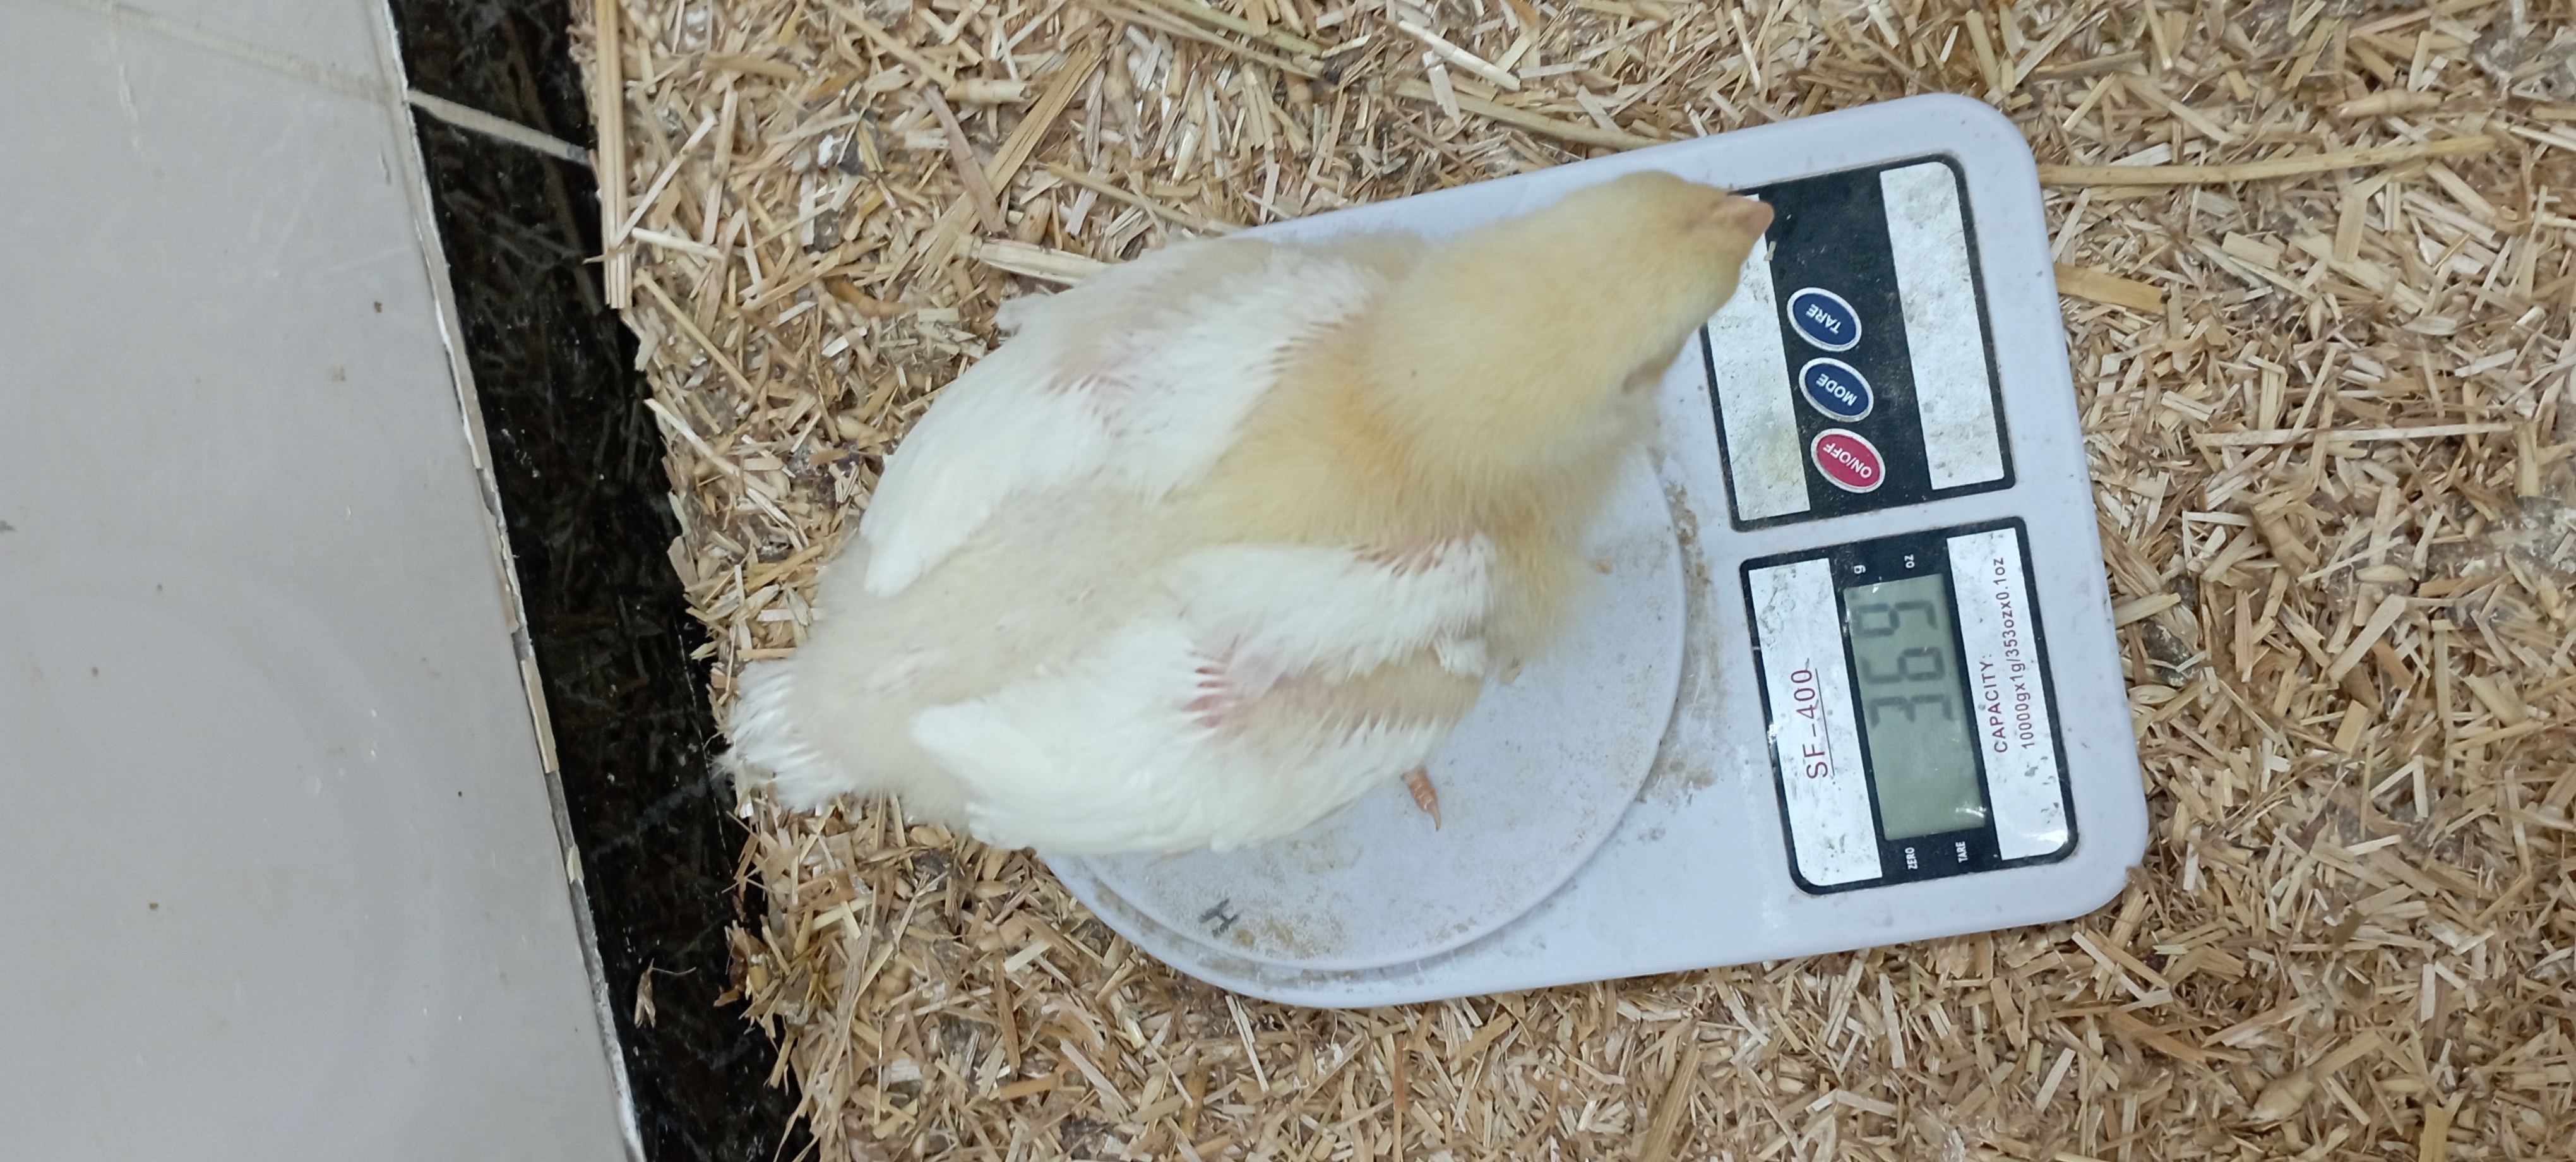
Weight: 369 g